TR/ST

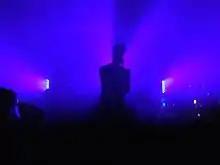
TR/ST performing at The Pinhook in Durham on 15 April 2014

"Joyland" was released on 3 March 2014 by Arts & Crafts. The album received generally favorable reviews. "MusicOMH" gave it a score 4 out of 5, describing the album as doing an "excellent job of sharpening and streamlining Trust’s sound into something even better than that displayed on the debut." The album debuted at No. 12 on the "Billboard" Dance/Electronic Albums chart.